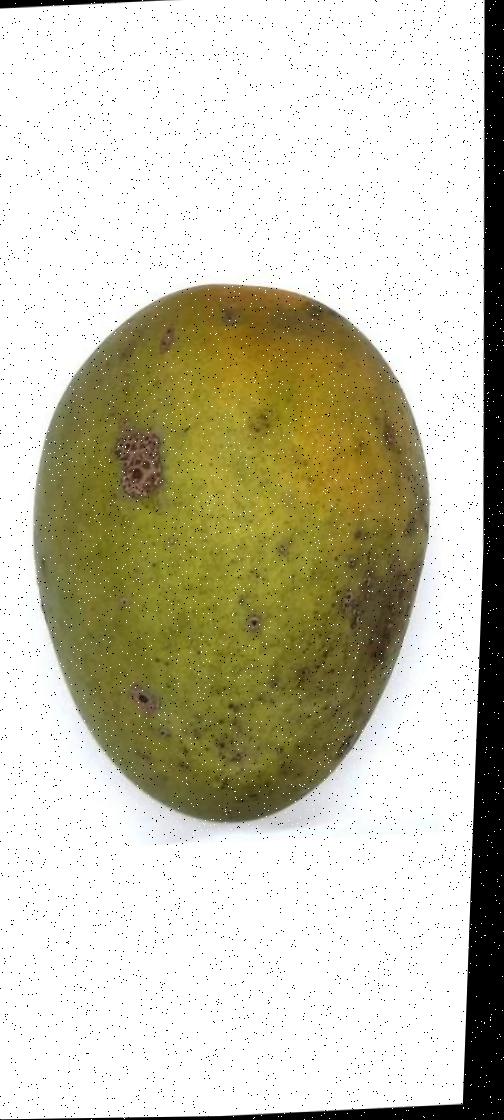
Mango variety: Himsagor